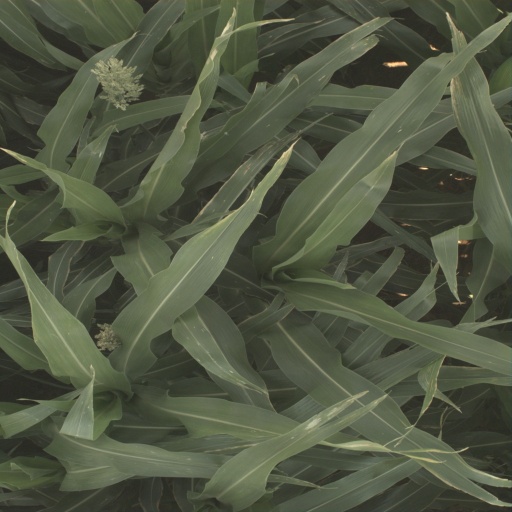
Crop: sorghum